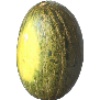
Label: melon_piel_de_sapo